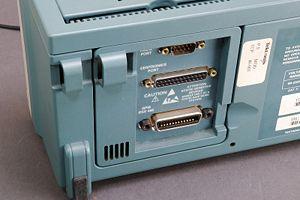
IEEE-488 est une norme qui définit le fonctionnement d’un bus de communications numériques à courte distance.